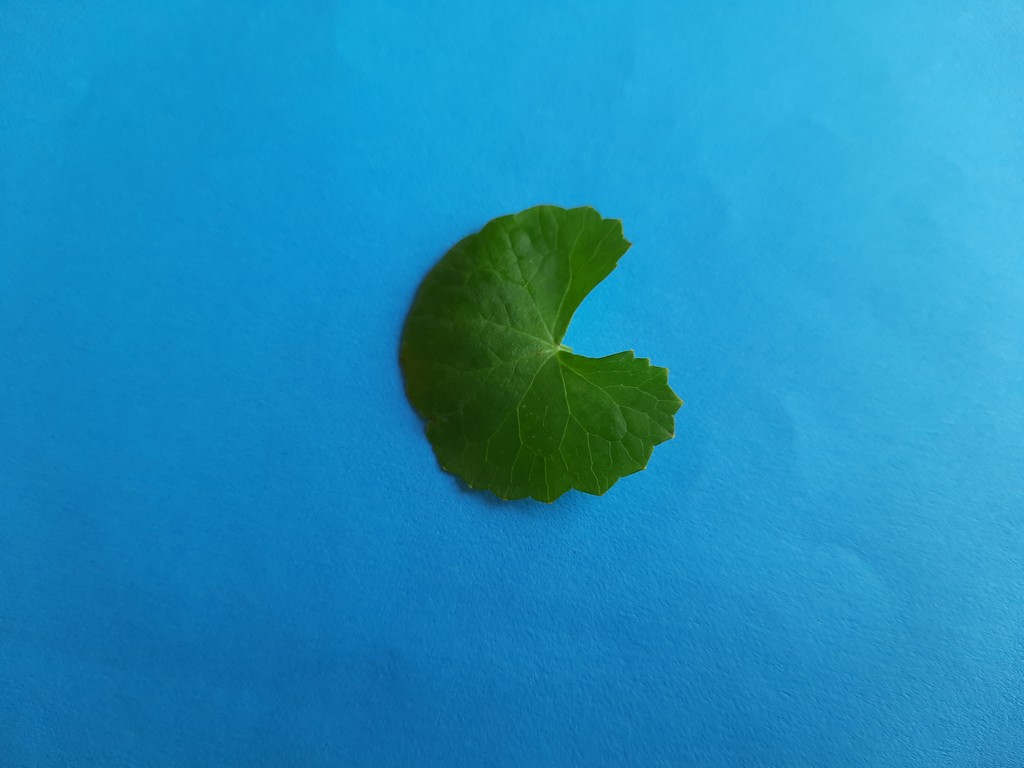
Label: Healthy